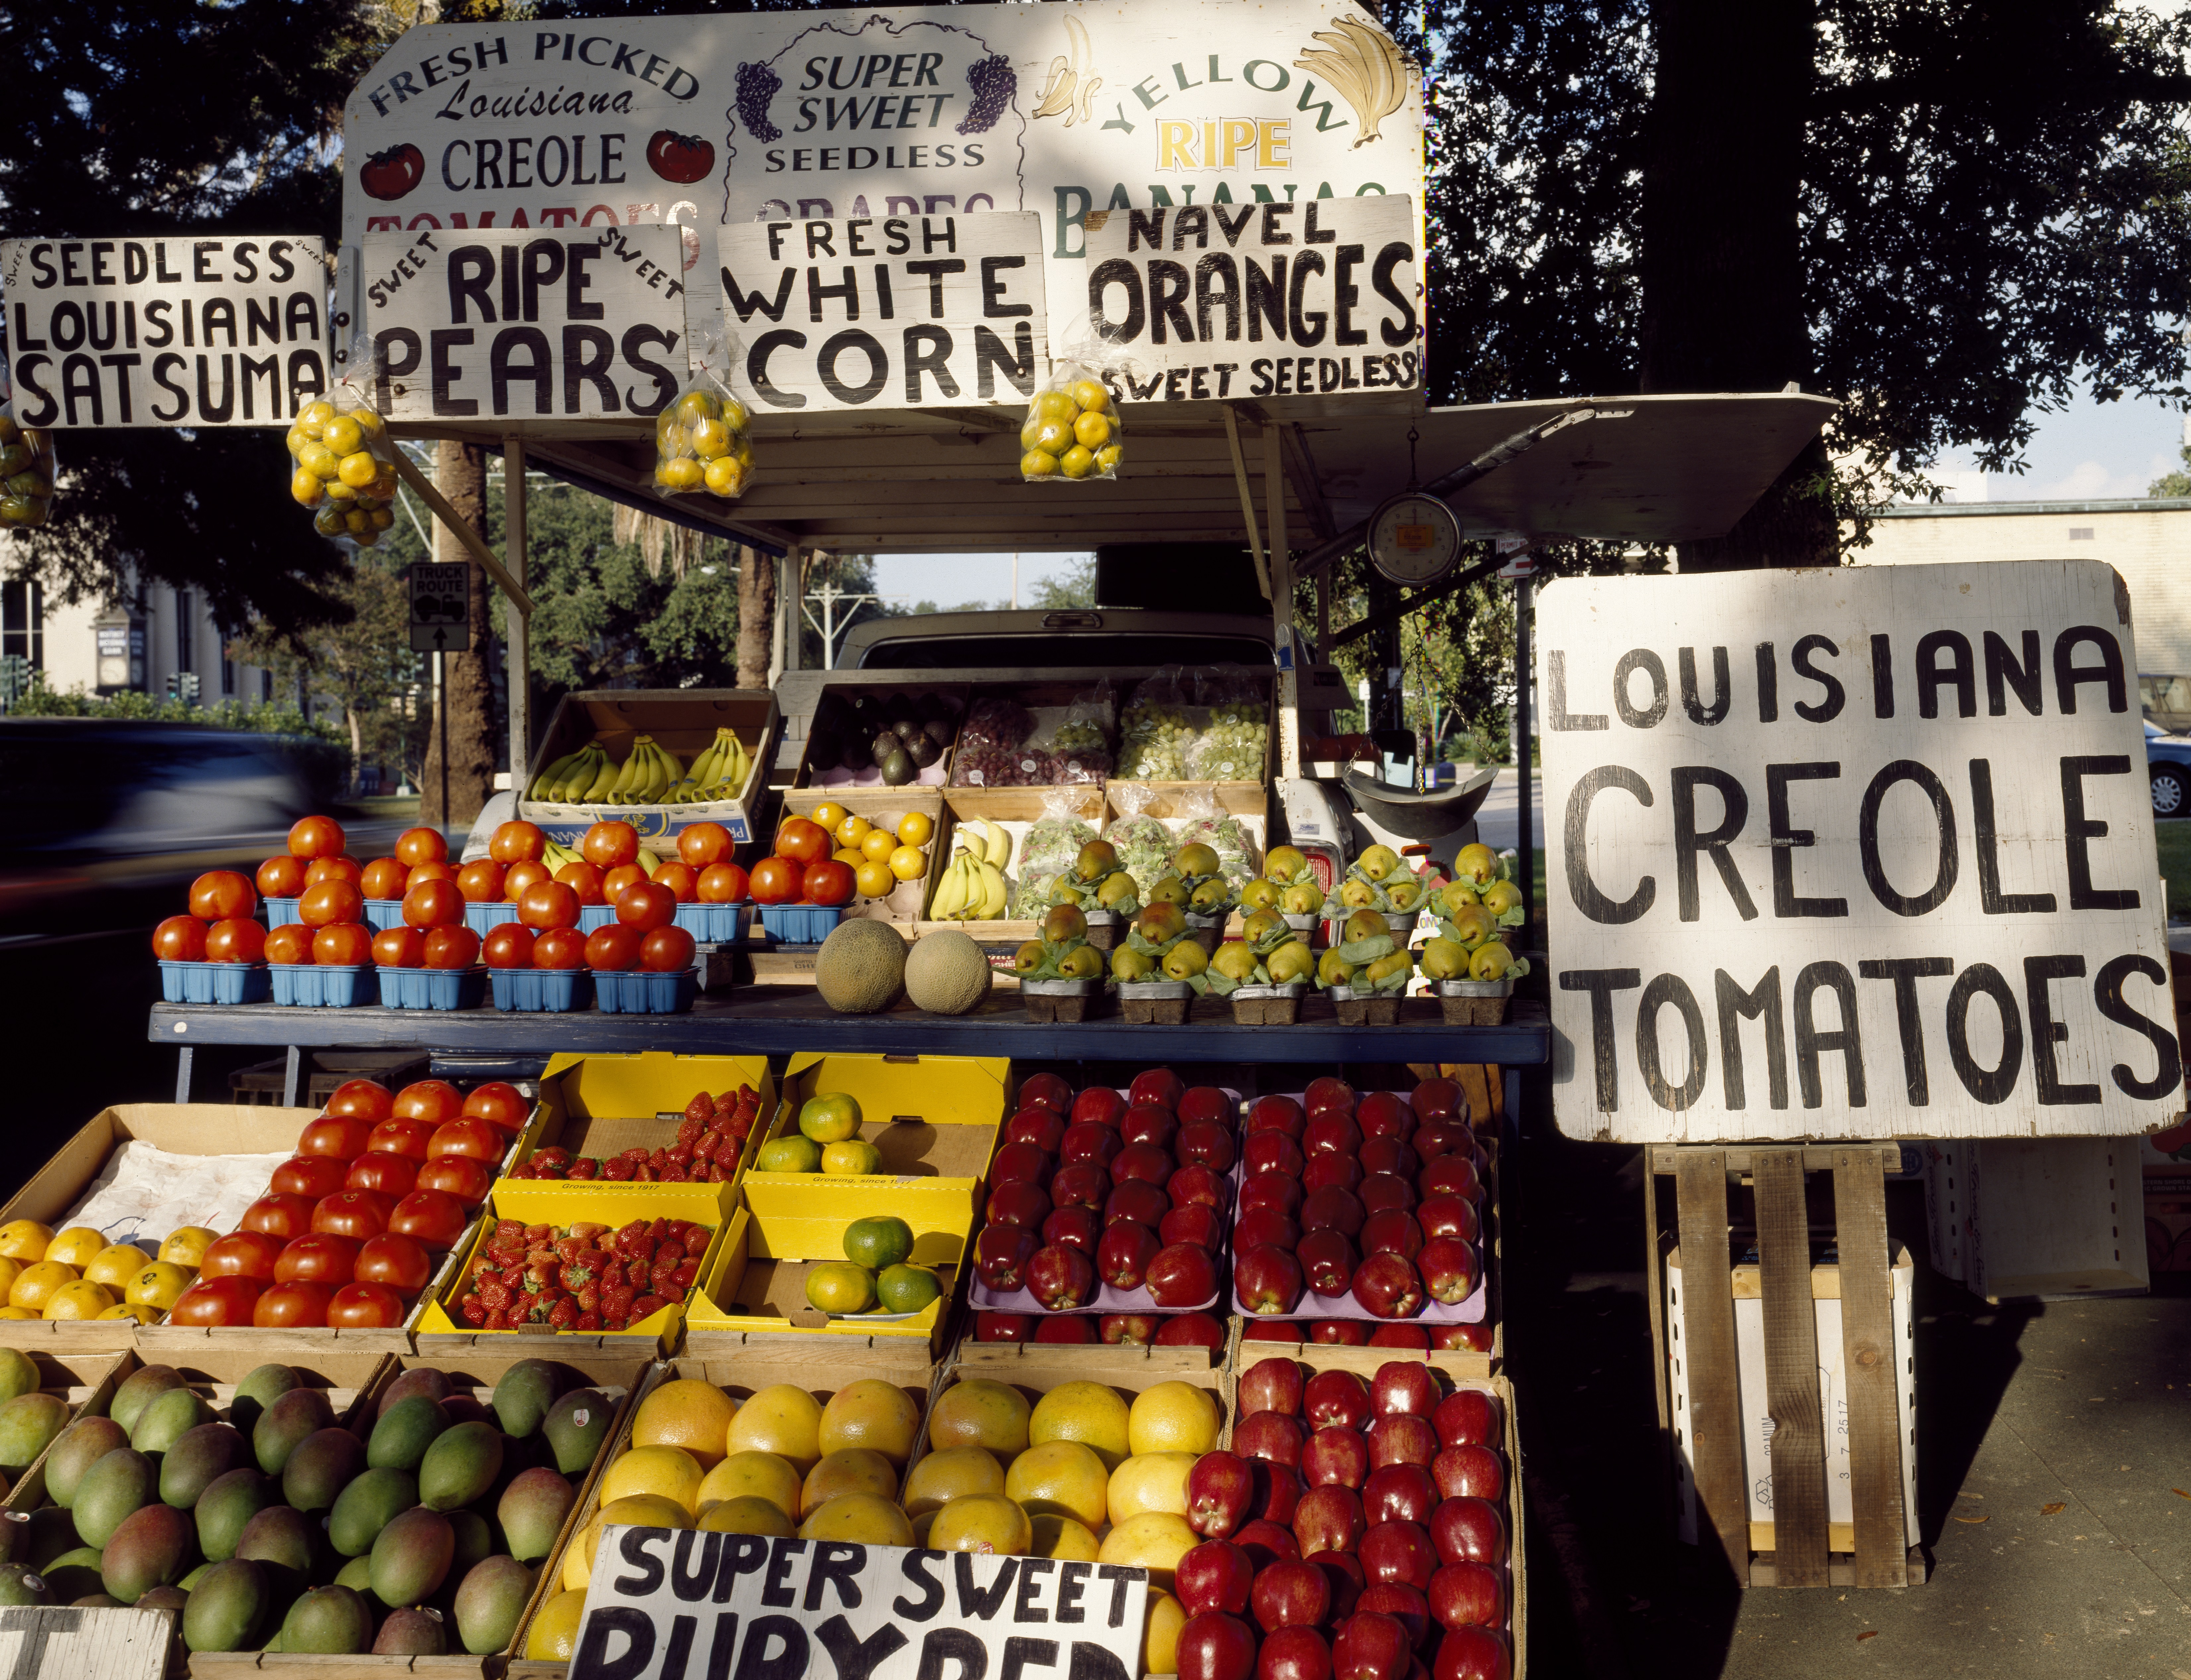
farm, fruit, city, ripe, food, harvest, vendor, produce, vegetable, fresh, market, marketplace, fast food, public space, grocery, supermarket, street food, grocery store, various, farmers, whole food, sense, greengrocer